Eduardo Inda

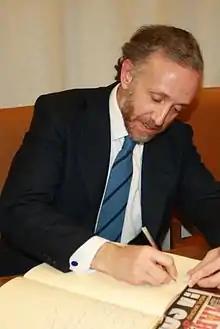
Eduardo Inda, at a conference at the Colegio Mayor Elías Ahúja in Madrid in 2011.

In 2007, following the purchase of Grupo Recoletos by Unidad Editorial, owner of El Mundo, he was appointed editor of the sports newspaper "Marca", replacing Alejandro Sopeña. Inda's arrival at "Marca" meant a change in the editorial line of the newspaper, which meant the disagreement of an important part of the editors of the newspaper, such as its deputy director, Santiago Segurola. According to some sources, it was Pedro J. Ramírez himself who prevented Inda from firing Segurola because of these disagreements. Inda himself published a weekly column entitled "Los puntos sobre las es", formally very similar to the articles that his mentor, Pedro J. Ramírez, published every Sunday in El Mundo.